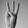
ASL letter: W